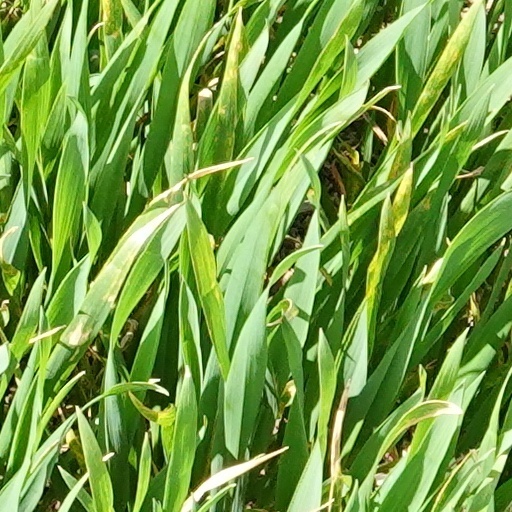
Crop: wheat